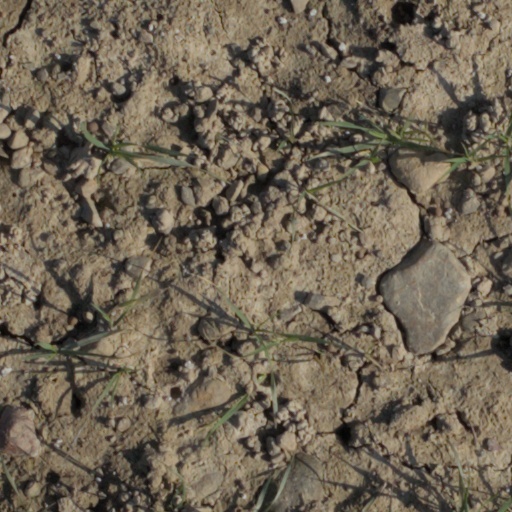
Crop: wheat